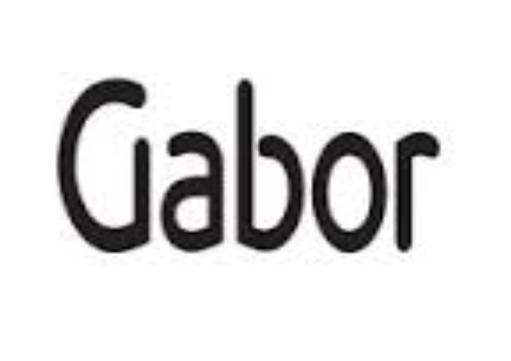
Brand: Gabor
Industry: Clothes